David H. Hubel

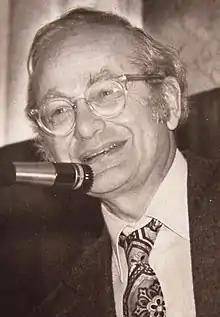
Hubel in 1992

David Hunter Hubel (February 27, 1926 – September 22, 2013) was an American Canadian neurophysiologist noted for his studies of the structure and function of the visual cortex. He was co-recipient with Torsten Wiesel of the 1981 Nobel Prize in Physiology or Medicine (shared with Roger W. Sperry), for their discoveries concerning information processing in the visual system. For much of his career, Hubel worked as the Professor of Neurobiology at Johns Hopkins University and Harvard Medical School. In 1978, Hubel and Wiesel were awarded the Louisa Gross Horwitz Prize from Columbia University. In 1983, Hubel received the Golden Plate Award of the American Academy of Achievement.